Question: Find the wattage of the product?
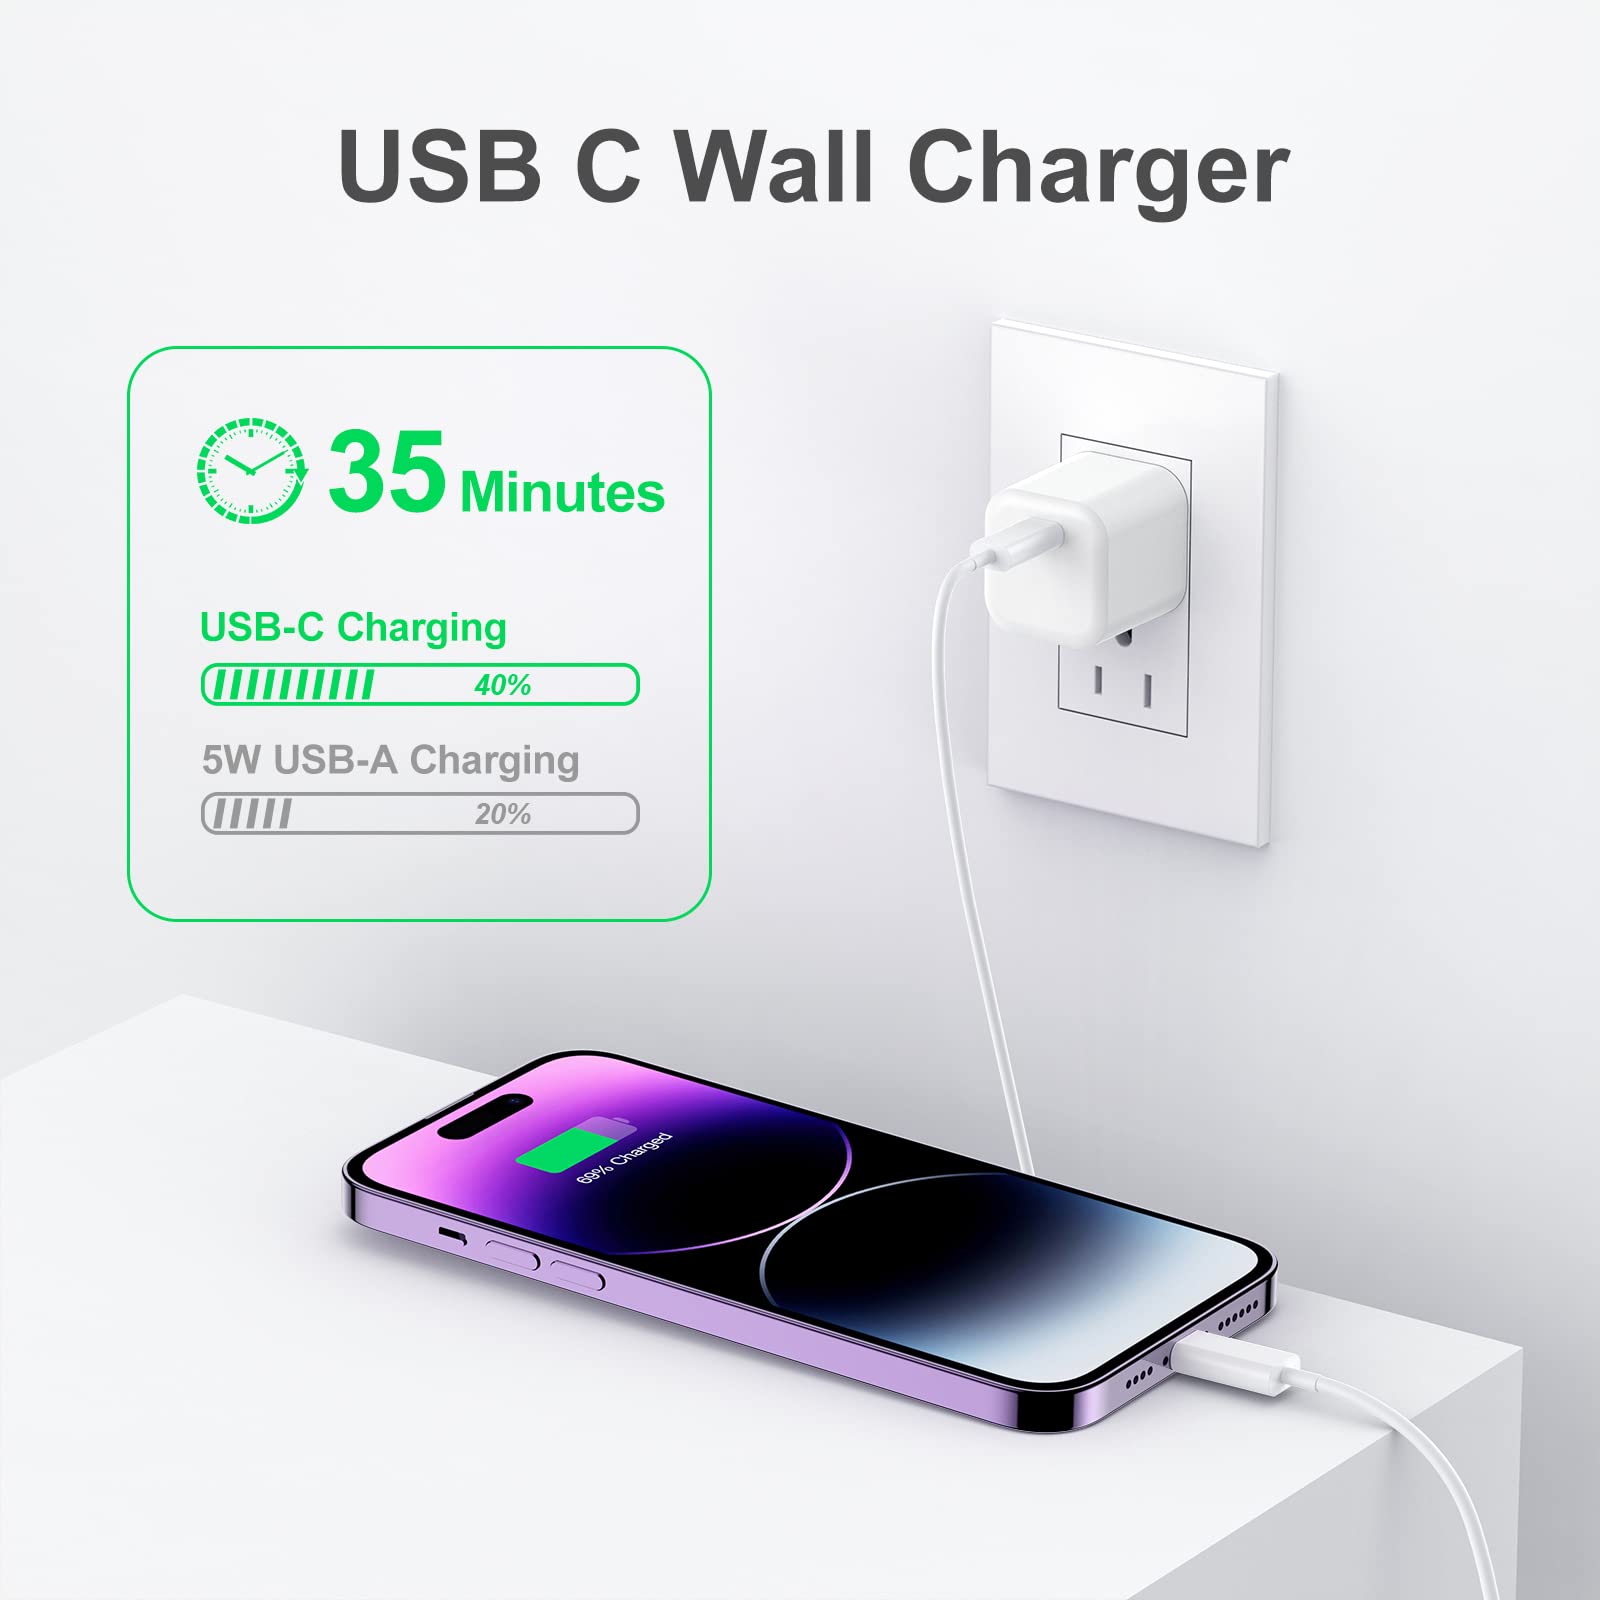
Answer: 5.0 watt